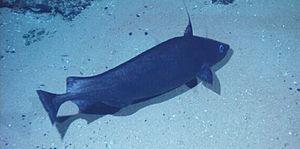
Antimora rostrata est un poisson vivant sur les plateaux continentaux de tous les océans à l'exception du Pacifique nord, à des profondeurs allant de 350 à 3 000 mètres. Sa longueur varie de 40 à 75 cm.